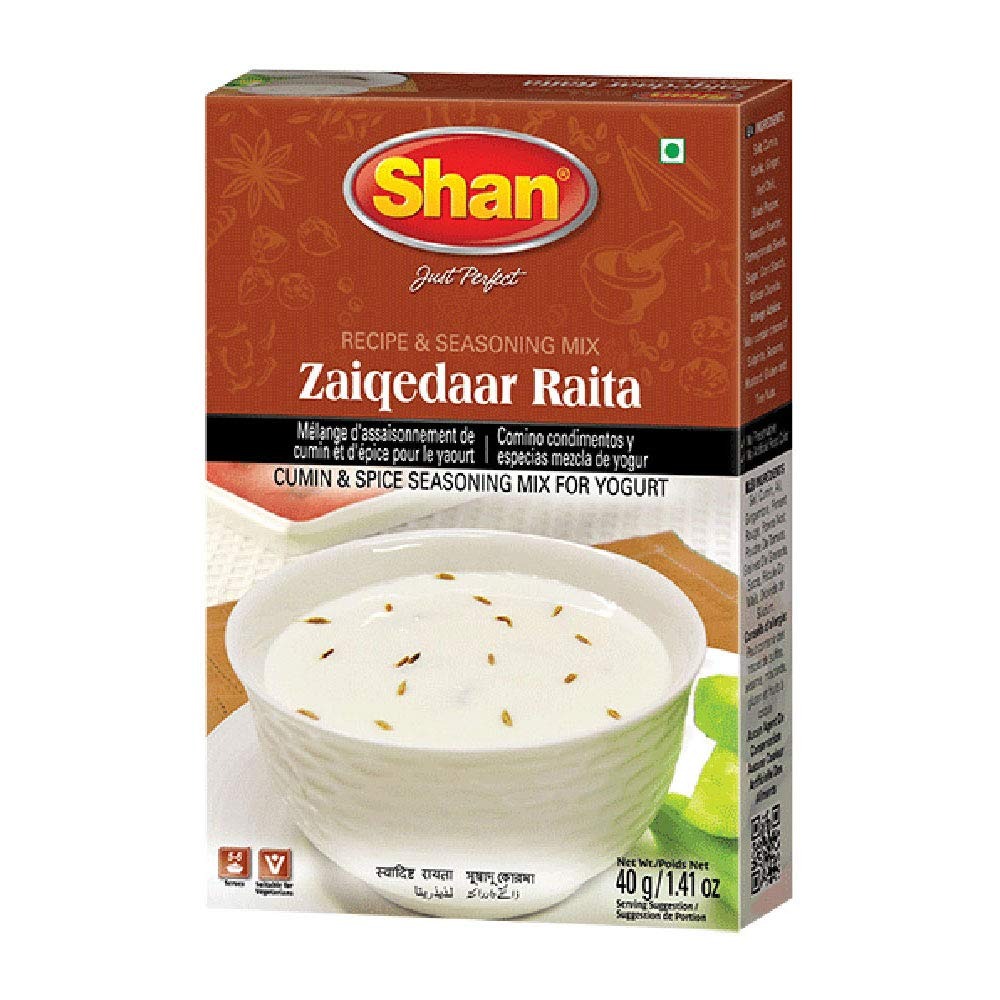
Item Name: Shan Zaiqedaar Raita Recipe and Seasoning Mix 1.41 oz (40g) - Cumin and Spice Seasoning for Yogurt Powder - Suitable for Vegetarians - Airtight Bag in a Box
Bullet Point 1: Quantity- Shan Zaiqedaar Raita comes packaged and sealed in a box containing a packet of 1.41oz of spices
Bullet Point 2: Easy to use- All the ingredients and instructions are given at the back of the box.
Bullet Point 3: Easy to prepare- Now you don’t need to gather a variety of different masalas to make Zaiqedaar Raita, just use this seasoning in Yogurt and you are good to go
Bullet Point 4: All Shan products are carefully packaged under the most hygienic conditions according to international quality standard
Bullet Point 5: 40g Serving Suggestion
Product Description: <p>Shan Foods was a small company established in 1981. Soon it gained popularity and now we have a presence in 65 countries across 5 continents. All our products are carefully packaged under the most hygienic conditions according to international quality standard. All products of Shan Foods are ISO 9001:2015.</p> <p>Shan Foods is committed to make your life easy in the kitchen and at the same time delighting your taste buds. We are the pioneer of ready to make masala packets. We are continuously working hard to ensure you can serve authentic Pakistani/Indian food to your loved ones. Each recipe is tailored to ensure a delicious taste through our special herbs seasoning and spices.&nbsp;</p><br><p>Shan Zaiqedaar Raita helps you recreate the perfect blend of spices for your raita at home</p><br>
Value: 1.41
Unit: Ounce

Price: 8.93